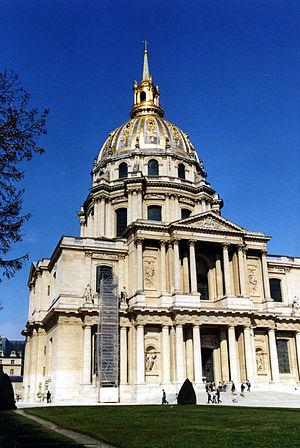
La ligne 8 du métro de Paris est une des seize lignes du réseau métropolitain de Paris. Elle relie les stations Balard, au sud-ouest, à Pointe du Lac, au sud-est, suivant un tracé parabolique par la rive droite de la capitale en partie commun avec la ligne 9. Elle est la dernière ligne à avoir été prévue lors de la concession de 1898 et doit alors relier les stations Porte d'Auteuil et Opéra. Ce premier tronçon est ouvert en décembre 1913.